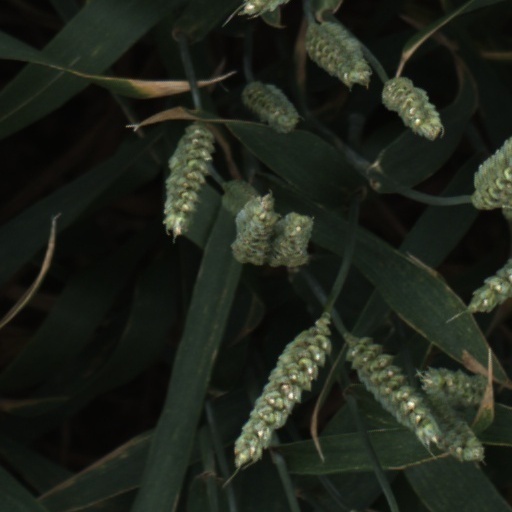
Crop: wheat